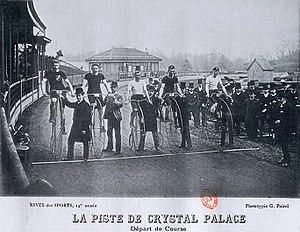
Course de grand-bi à Crystal Palace en mars 1889.